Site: brandenburg
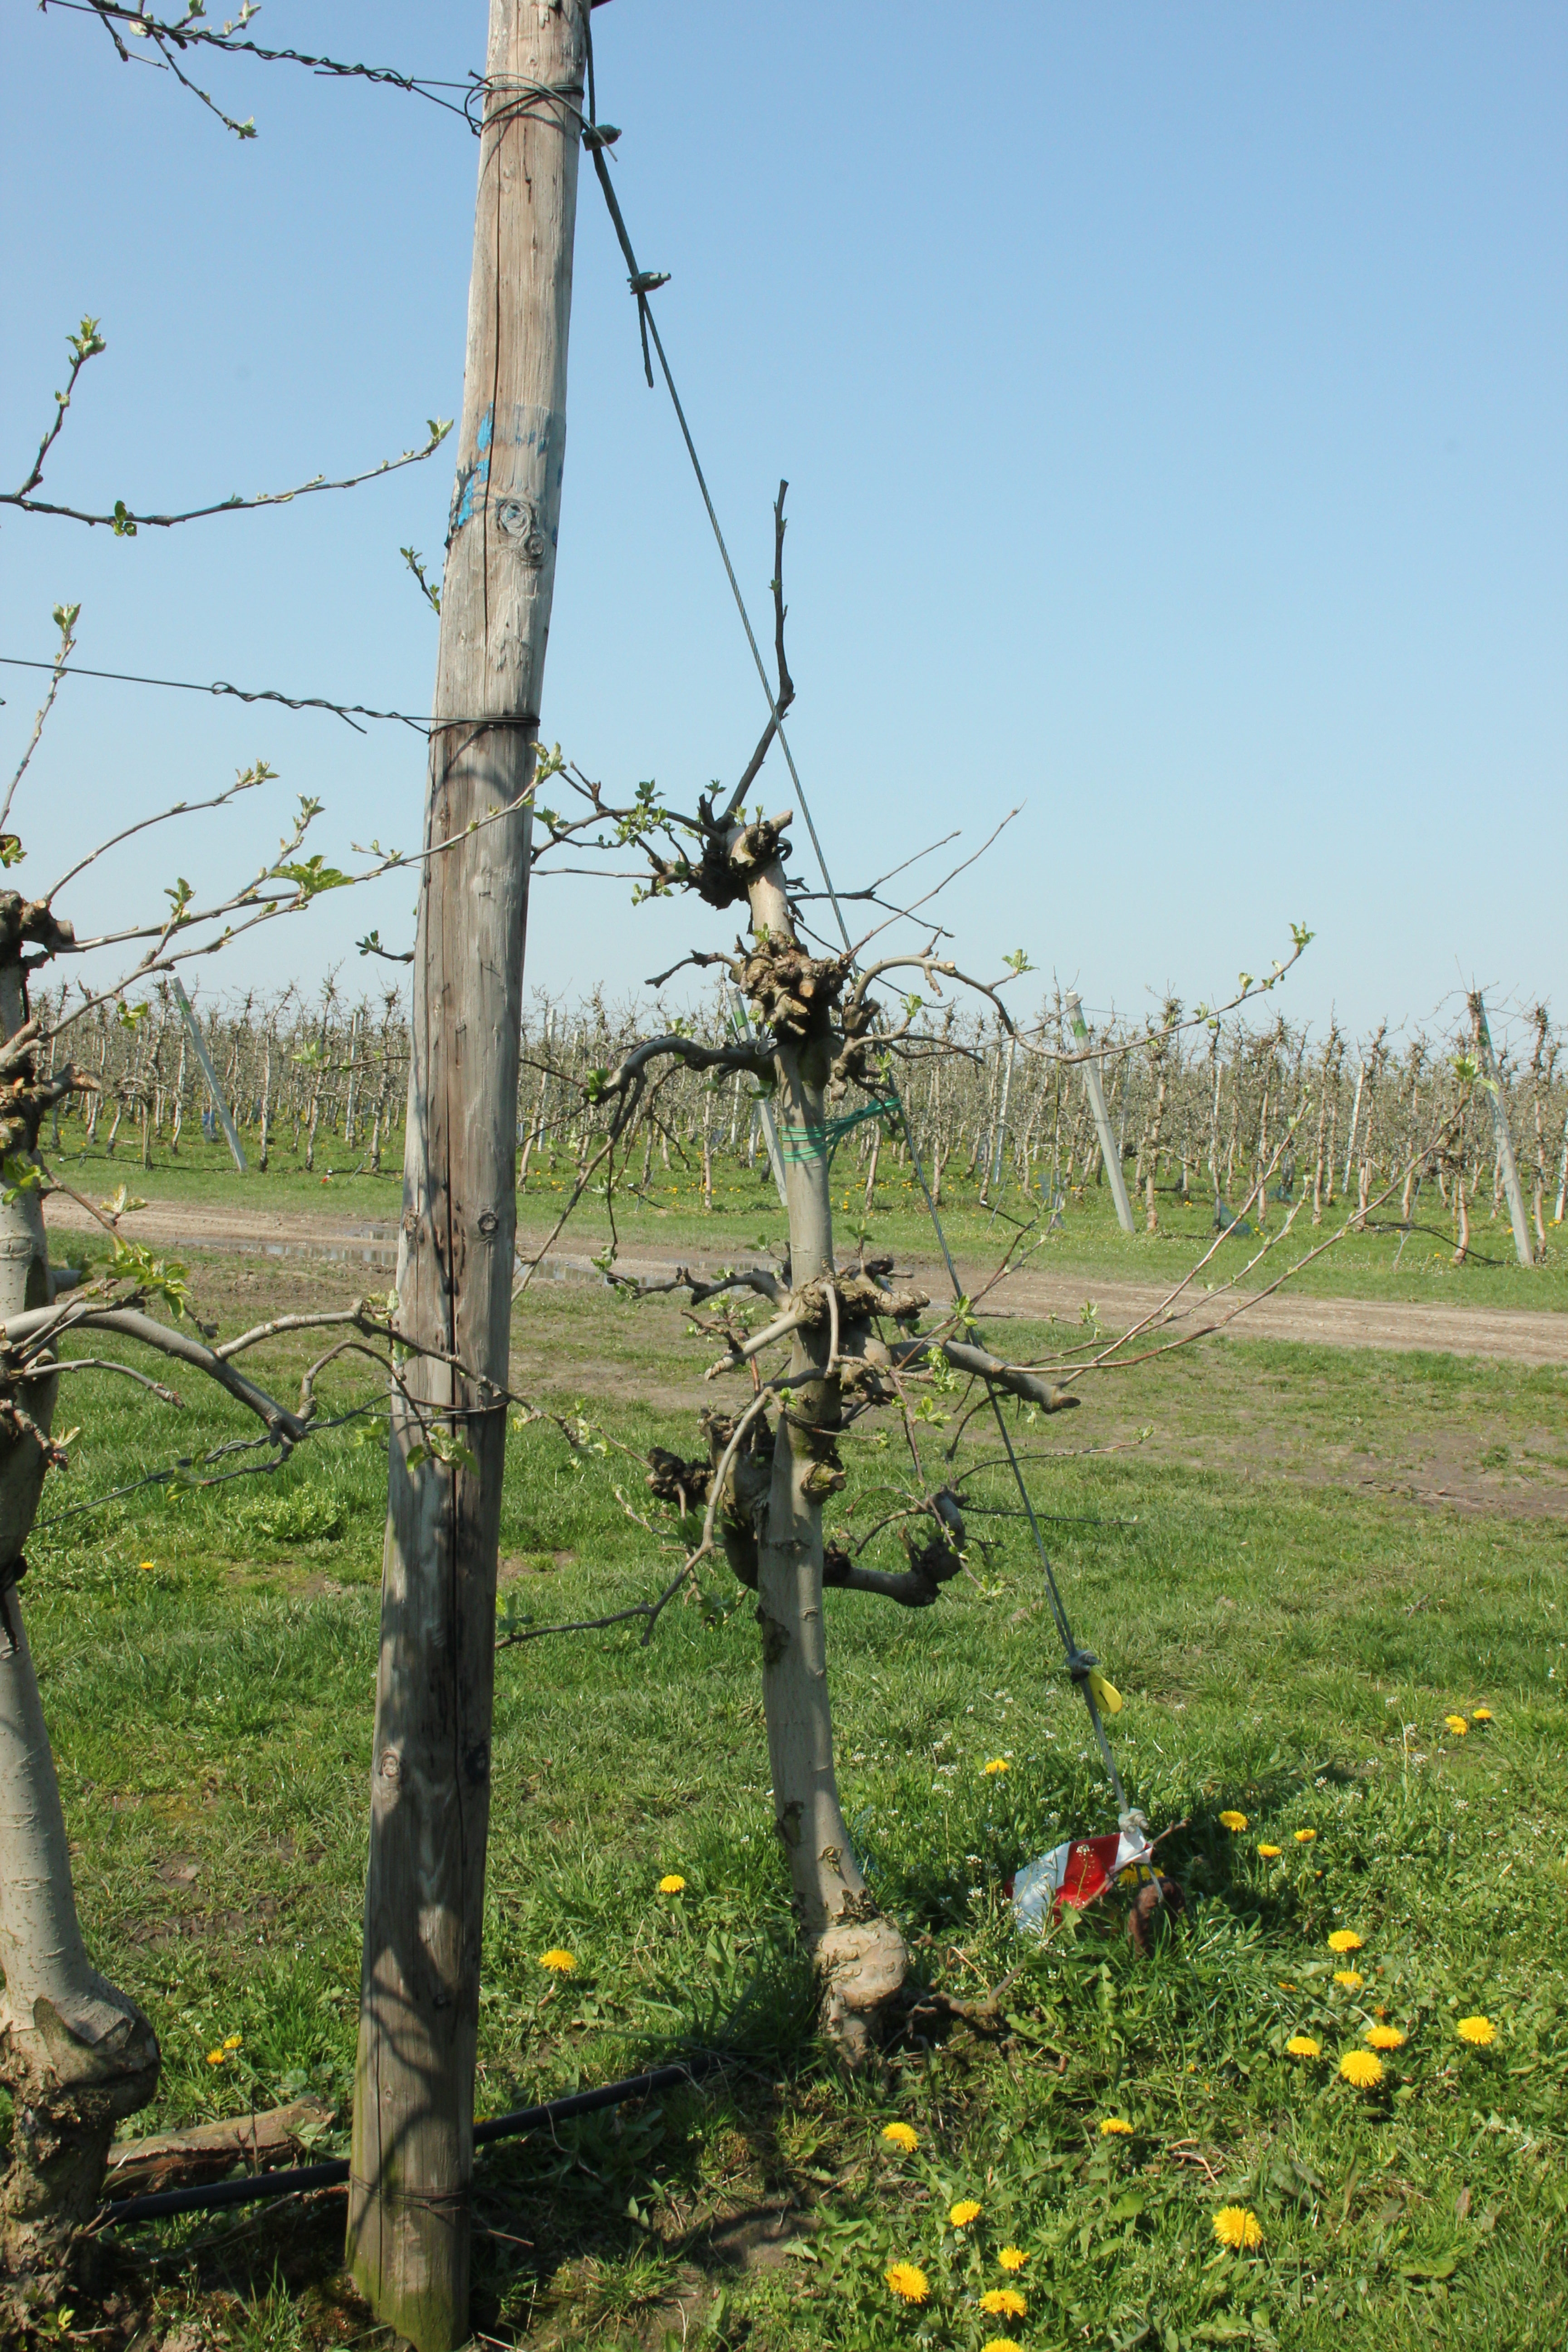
Growth stage (BBCH 56): Inflorescence emergence